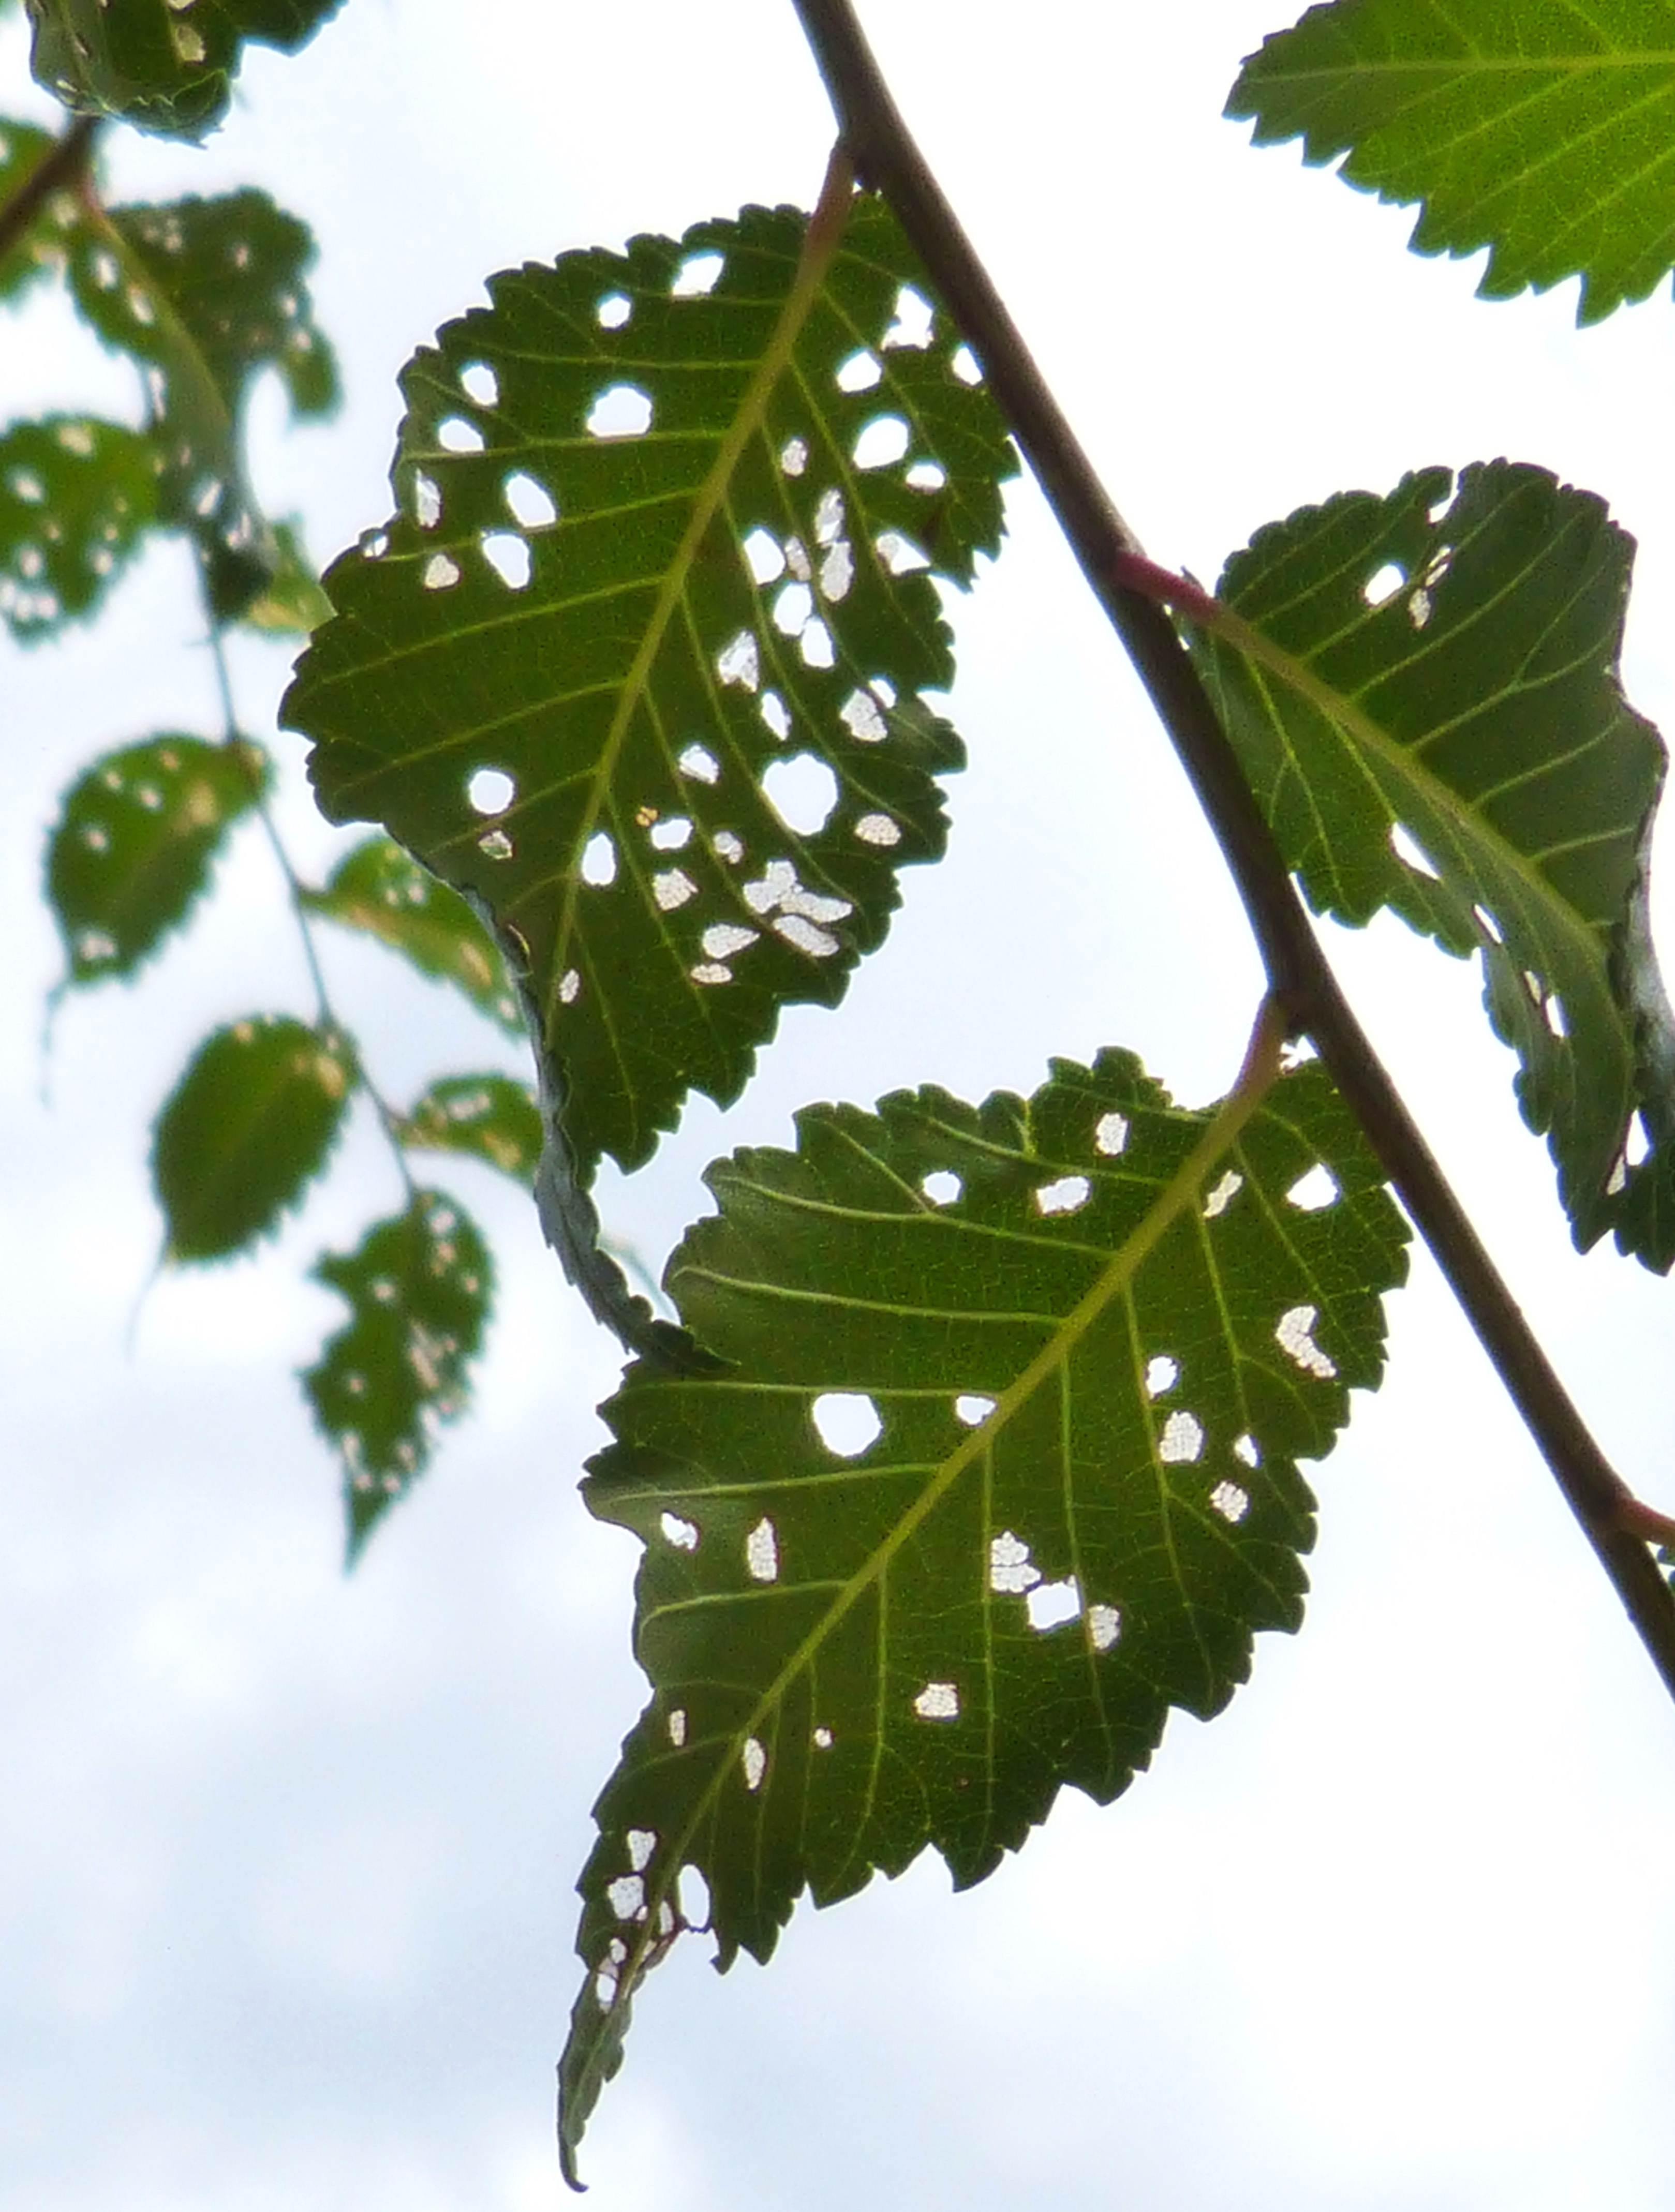
tree, branch, plant, fruit, leaf, food, green, produce, botany, trees, leaves, deciduous, plague, holes, ill, disease, flowering plant, grape leaves, plant stem, woody plant, land plant, plane tree family